East Slavs

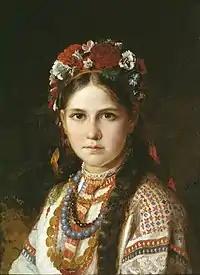
A young Ukrainian girl in a folk costume, by Nikolay Rachkov

According to Y chromosome, mDNA and autosomal marker CCR5de132, East Slavs and West Slavs are genetically very similar, which is consistent with the proximity of their languages, demonstrating significant differences from the neighboring Finno-Ugric, Turkic and North Caucasian peoples all the way from west to east; such genetic homogeneity is somewhat unusual for genetics given such a wide dispersal of Slavic populations, especially Russians. Together they form the basis of the ""East European"" gene cluster, which also includes Balts, some Balkan peoples. Genetic research has shown that the genomes of East Slavs are homogenous and contrary to popular belief, unaffected by Turkic or Mongol influences.